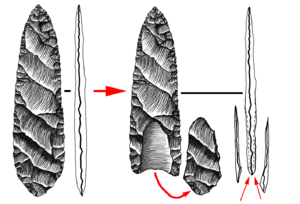
Flûtage d'une pointe bifaciale, et son déchet caractéristique